Second Aceh Expedition

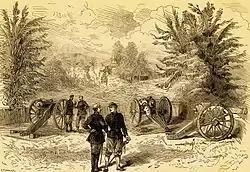
KNIL officers on guard at the Kraton in 1874

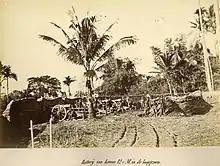
During the Second Aceh Expedition the KNIL fielded modern 12 cm guns.

The Dutch dispatched a second expedition in Aceh in late 1873 during the Aceh War following the failed First Aceh Expedition of the Royal Netherlands East Indies Army to Aceh.